Anna Akhmatova

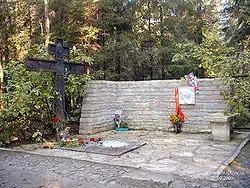
Anna Akhmatova's grave, Komarovo, Saint Petersburg

Akhmatova was able to meet some of her pre-revolutionary acquaintances in 1965, when she was allowed to travel to Sicily and England, in order to receive the Taormina prize and an honorary doctoral degree from Oxford University, accompanied by her lifelong friend and secretary Lydia Chukovskaya. Akhmatova's "Requiem" in Russian finally appeared in book form in Munich in 1963, the whole work not published within USSR until 1987. Her long poem "The Way of All the Earth" or "Woman of Kitezh" ("Kitezhanka") was published in complete form in 1965.